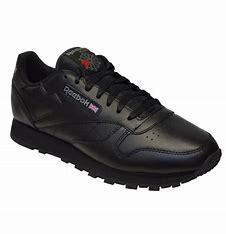
Brand: Reebok
Model: Classic Leather